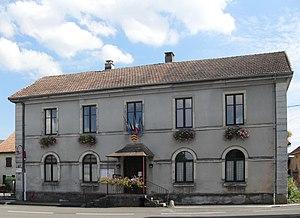
La mairie de Présentevillers
Présentevillers est une commune française située dans le département du Doubs, en région Bourgogne-Franche-Comté.